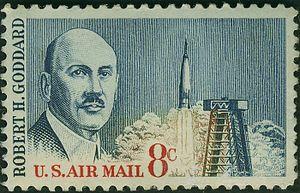
Robert Hutchings Goddard est un ingénieur et physicien américain. Précurseur en astronautique, il a mis au point, dans la première moitié du XXᵉ siècle, un des premiers prototypes de fusées à ergols liquides. Il invente également en 1926 le premier Moteur-fusée à ergols liquides.